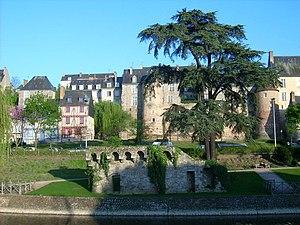
muraille Gallo-romaine de la Cité Plantagenêt et muraille médiévale au premier-plan
Vindunum est le nom latin de l'actuelle ville du Mans, capitale de la tribu des Aulerques Cénomans et plus tard de tous les Aulerques. L'espace urbain de cette cité semble avoir été sédentarisé dès le troisième millénaire avant notre ère. La fondation de la ville remonte au-delà de -50. Ses habitants y sont nommés par César dans sa Guerre des Gaules. La ville devient romaine en -56 et va prendre le nom de la tribu des Cénomans dont elle était la civitas, d'où Celmans au VIIᵉ siècle. La fin chronologique de la ville antique ne se situe que pendant le VIᵉ siècle, la christianisation relativement tardive par l'évêque Julien, ne s'effectuant qu'aux alentours de 453 à 461, après l'enserrement de la cité entre les murailles. On estime la fin définitive des derniers rites païens dans la cité gallo-romaine avec la prise du Mans par Clovis en 510. Désormais, ce sera l'avènement au fil des siècles de la cité médiévale du Vieux-Mans.
Le Mans est une commune faisant partie des grandes villes du Grand Ouest français, située dans la région des Pays de la Loire et le département de la Sarthe dont elle est la préfecture.
L'Empire Plantagenêt ou Empire angevin est l'ensemble d'États s'étendant des confins anglo-écossais aux Pyrénées et de l'Irlande au Limousin et réunis au milieu du XIIᵉ siècle par Henri II Plantagenêt.
La civilisation romaine a laissé de nombreuses traces monumentales et archéologiques dans les régions autrefois soumises à Rome. La solidité des constructions a permis à un certain nombre d'entre elles de résister aux assauts du temps et des hommes, parfois grâce à des détournements fonctionnels qui ont évité qu'elles ne soient considérées que comme des carrières de pierre faciles à exploiter - ce qui fut assez souvent le cas.
Cet article traite de l'histoire de la ville du Mans. Située dans l'Ouest de la France, Le Mans est la capitale historique du royaume puis du comté du Maine. Place forte, elle fut de nombreuses fois convoitée par les seigneurs voisins, surtout d'Anjou et de Normandie, qui se la disputèrent durant tout le Moyen Âge. La ville sera récupérée par Louis XI via succession en 1481.
L'enceinte du Mans, anciennement Vindinum ou Vindunum, capitale du peuple gaulois des Aulerques Cénomans, a été édifiée à la fin du IIIᵉ siècle. Elle est très bien conservée sur environ 500 mètres et présente de très belles ornementations géométriques réalisées avec les matériaux polychromes de sa construction. Elle est classée au titre de monument historique depuis 1862.